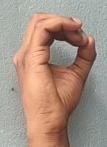
ASL sign: O